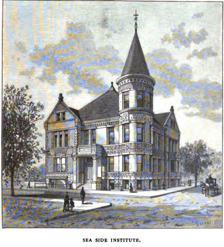
Building: Seaside Institute
Country: United States of America
Year built: 1887
United States historic place Seaside Institute U.S. National Register of Historic Places Show map of Connecticut Show map of the United States Location 285 Lafayette Avenue, Bridgeport, Connecticut Coordinates 41°10′03″N 73°11′18″W / 41.1675°N 73.1883°W / 41.1675; -73.1883 Built 1887 Architect Warren R. Briggs Architectural style Richardsonian Romanesque NRHP reference No. 82004374 Added to NRHP June 14, 1982 The Seaside Institute in Bridgeport, Connecticut is a Richardsonian Romanesque rock-faced granite, brick, brownstone and terracotta building designed by Warren R. Briggs and completed in 1887 at the corner of Lafayette and Atlantic avenues, not far from Seaside Park . Originally built for the use and benefit of the female employees of the Warner Brothers Corset Company , it was listed on the National Register of Historic Places in 1982. The buildings is currently used by the Bridgeport International Academy . History Seaside Institute and Warner Brothers factory, circa 1909 By 1886, the corset factory founded by Drs. I. D. and Lucien C. Warner in Bridgeport employed approximately 1200 people, seven-eighths of whom were women. The Seaside Institute was designed as a dining, lecture and meeting hall with library, music and reading rooms for the benefit of these female employees. Together with similar buildings constructed for the welfare of employees such as the People's Club supported by mill owners in Lowell, Massachusetts , Seaside Institute stands as an example of 19th century philanthropy aimed at the welfare of employees or industrial paternalism . An 1887 account of the purposes of the Institute printed in The Century expresses the particular solicitousness toward women employees: In these days, when the hearts of the compassionate are torn by so many harrowing tales of man's inhumanity towards working-women, it is pleasant to be able to set forth the good deeds of these two chivalrous employers. Under the law of competition which always pushes the weakest to the wall, women are the slaves of the labor market. They have not learned to combine; they have no power to resist the oppression of conscienceless capital; the price of their labor is therefore fixed by the most rapacious employers.... If the women who work are to be saved from their wretchedness, it must be done by the appearance on their behalf of such knightly employers as these.... The Seaside Institute was dedicated in an 1887 ceremony attended by Frances Folsom Cleveland , the wife of the President , and served its intended purposes for a number of years. By 1917, the Warners employed some 2200 women employees with the Institute providing meals, library and classes taught by organizations such as the Young Women's Christian Association . The institute was much remarked upon as an example of what could be done to fight the perceived negative influences of a variety of then-modern conditions, including, the labor problem : "Hushing the discontent of labor by paying fairly... its builders have erected here an island of peace in the storm, which demagogism linked with dishonesty and unthrift, is trying everywhere to precipitate." Likewise, the institute was seen as pointing towards a solution to the perceived ills of women working outside the home : "It ought to be possible for modern invention ... to carry this admirable enterprise further on, and to provide for the thousand girls [better lodgings]. For the development of the finer elements of character every young girl needs a room which there is some encouragement to keep tidy, and a chance to make pretty, if not beautiful." The institute was even seen as providing a model for ameliorating the perceived problem of saloon patronage by workers. During the labor shortage in World War I , Warner Brothers used the institute's amenities in an attempt to attract women workers who could make more money making cartridges than corsets, describing "club rooms" where employees could take classes in gymnastics, embroidery and English. The offerings of the Institute did not, however, dissuade women workers from organizing and seeking better pay and working conditions, such as in 1915 when the International Textile Workers of America staged a strike seeking the eight-hour day , one of many such strikes in Bridgeport that summer. Bridgeport International Academy The institute building in 2013 In 1994, UBA Inc. bought the Seaside Institute building and later became home to Bridgeport International Academy . The building currently houses both the academy as well as Bridgeport Hope School, a K-8 private elementary school. See also Connecticut portal History of Bridgeport, Connecticut National Register of Historic Places listings in Bridgeport, Connecticut References